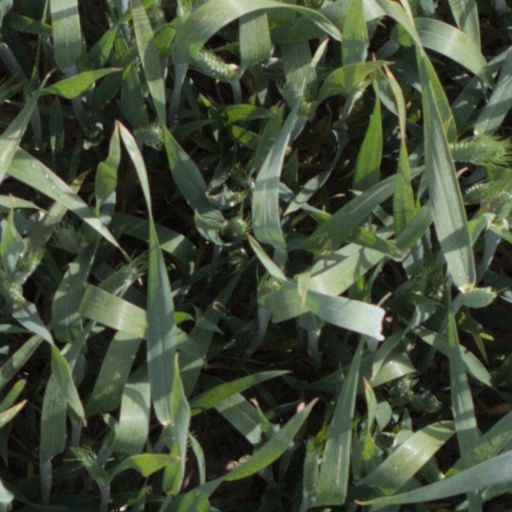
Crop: wheat